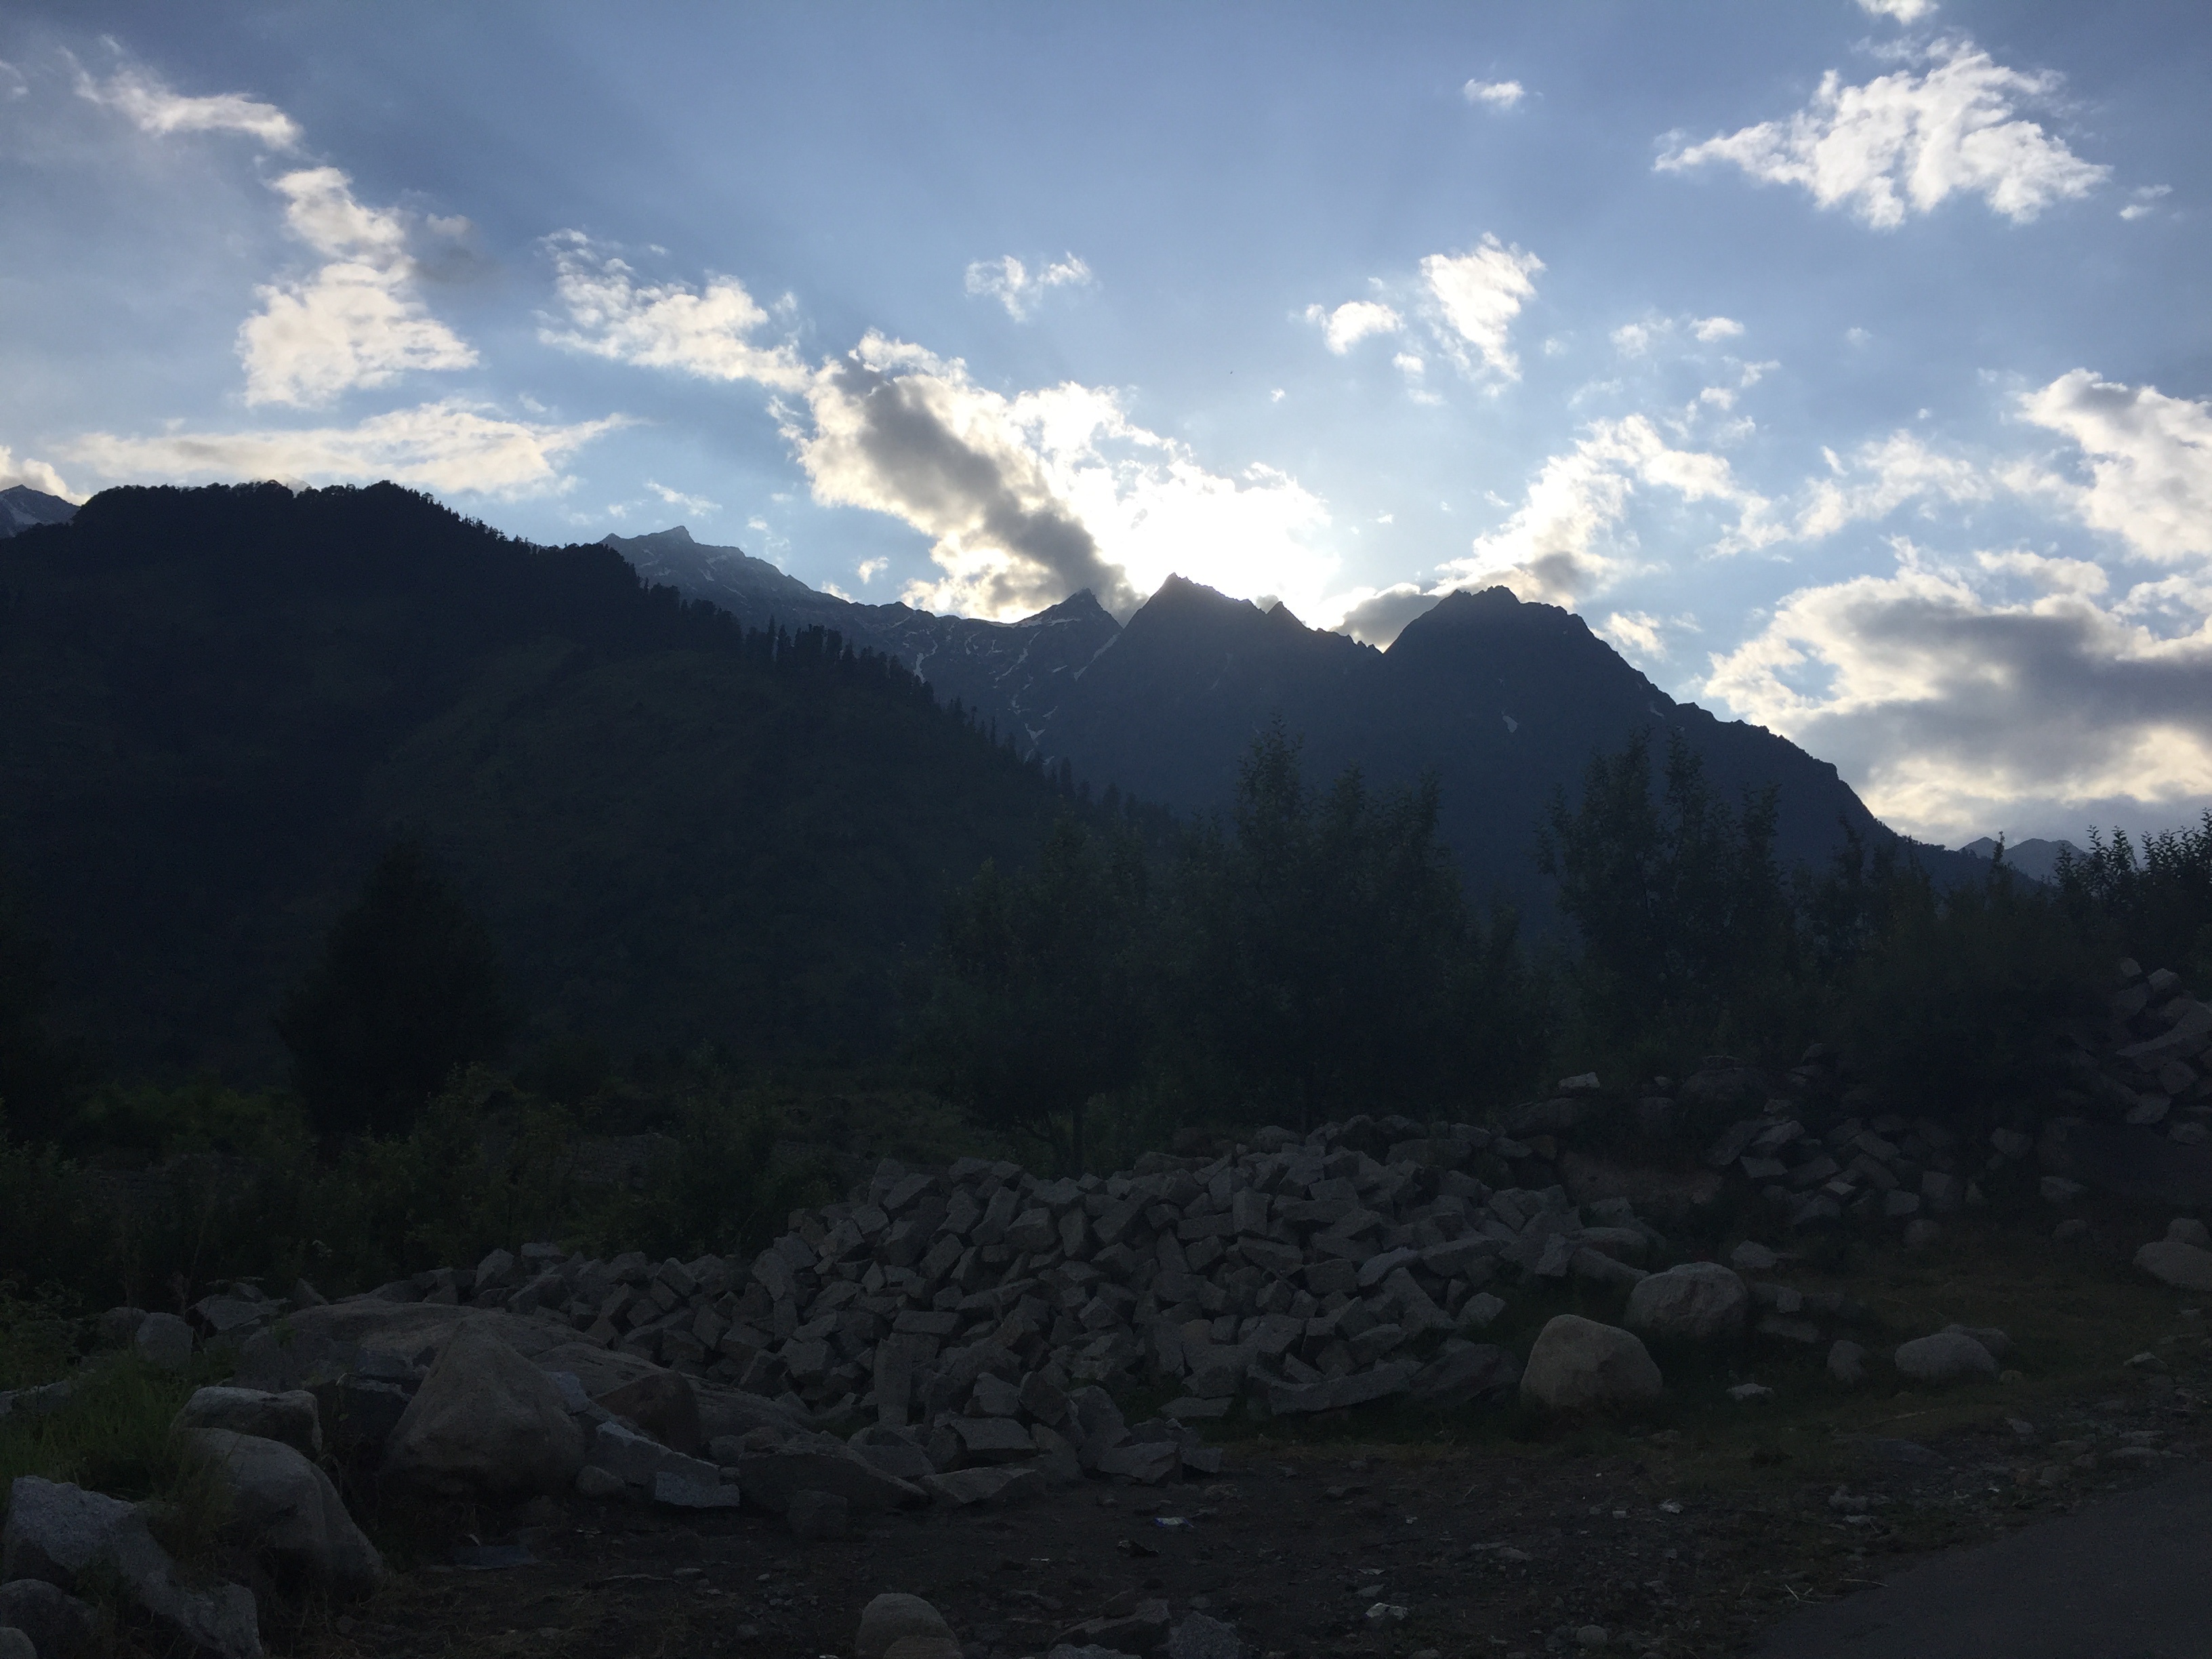
landscape, nature, wilderness, mountain, snow, cloud, sky, morning, hill, lake, valley, mountain range, ridge, summit, alps, plateau, fell, loch, landform, mountain pass, geographical feature, atmospheric phenomenon, mountainous landforms